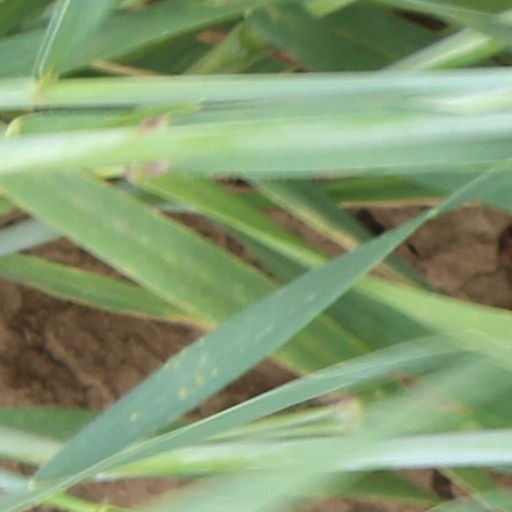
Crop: wheat